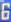
Number: 6